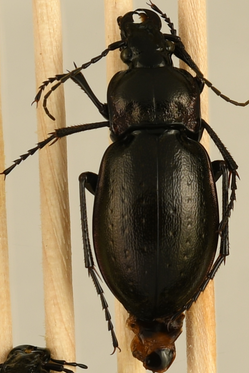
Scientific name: Carabus nemoralis
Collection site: Treehaven Site (TREE), plot TREE_003